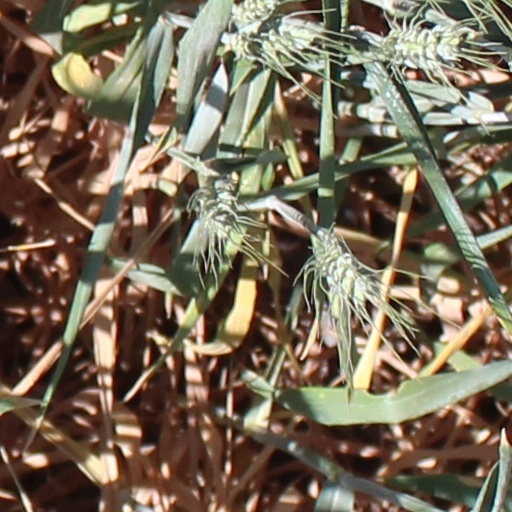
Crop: wheat